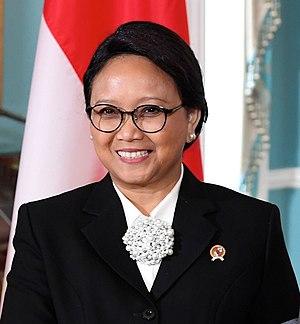
Retno Marsudi, née le 27 novembre 1962 à Semarang, est une diplomate et femme politique indonésienne. Elle est ministre des Affaires étrangères, depuis le 27 octobre 2014.